Daniel McKenzie (racing driver)

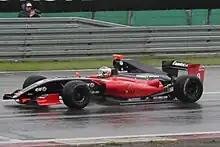
Daniel McKenzie at the 2011 Nürburgring World series by Renault round

After taking part in Formula Renault 3.5 Series testing with Fortec in October 2010, McKenzie stepped up to the series for the 2011 season, joining former champions Comtec Racing where he partnered Formula Renault 2.0 graduate Daniël de Jong.